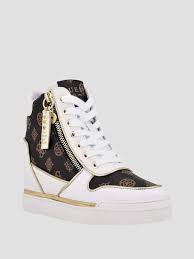
Label: Sneaker